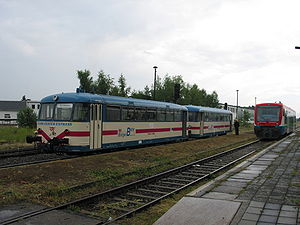
Niederlausitzer Eisenbahn
Elbe-Elster-Express kører på Niederlausitzer Eisenbahn. Her fotograferet i Herzberg (Elster), 2006.
Niederlausitzer Eisenbahn er en 113 km lang enkeltsporet jernbane, som løber fra jernbaneknudepunktet i Falkenberg ved Elster i det sydøstlige Brandenburg gennem Niederlausitz-området til Beeskow. Der møder den strækningen Königs Wusterhausen-Grunow, som fører videre til Frankfurt. Den krydser landkreisene Elbe-Elster, Dahme-Spreewald og Oder-Spree.